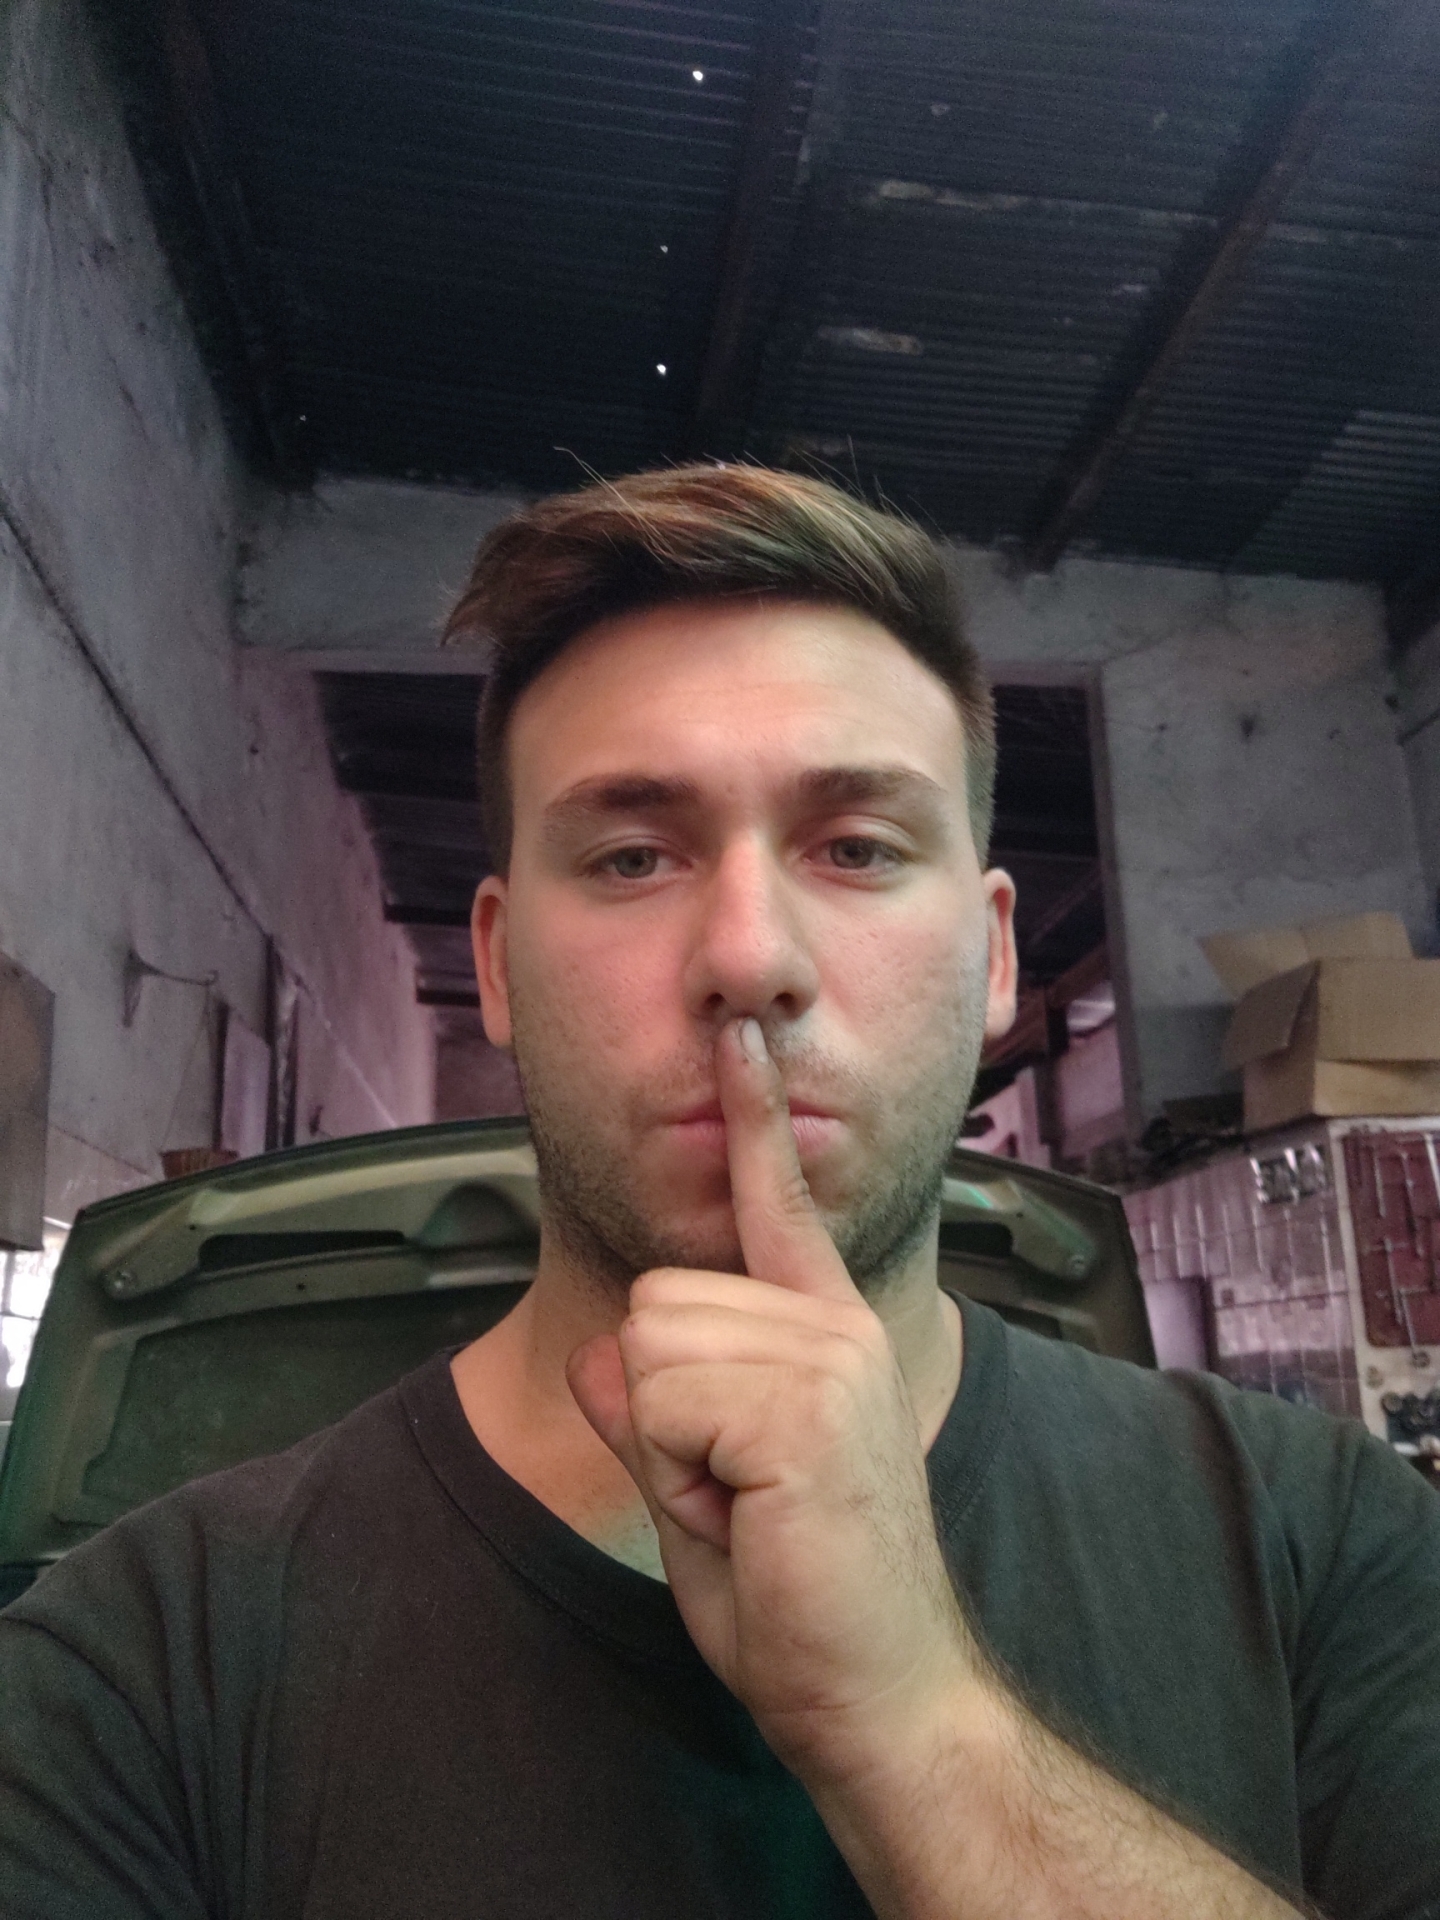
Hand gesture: mute